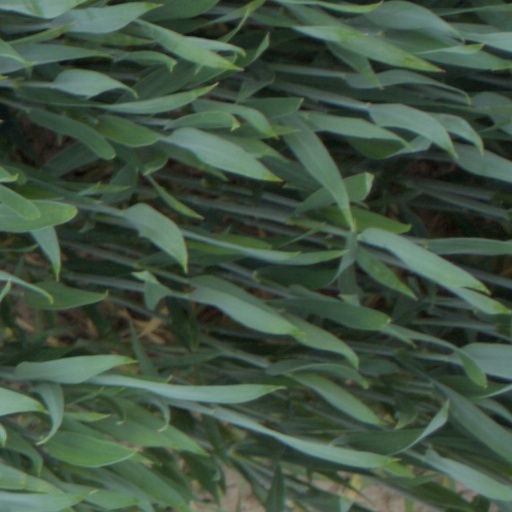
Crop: wheat